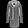
Label: Coat